Trousers as women's clothing

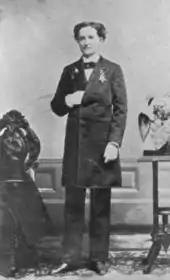
A black and white image of Mary Walker wearing a suit and standing facing the camera with her right hand tucked into her jacket.

Although some images from Mycenaean Greece (c. 1750 – c. 1050 BCE) suggest both women and men wore primitive trousers, in classical ancient Greece and ancient Rome, trousers were rarely worn in general. Instead, both wore a tunic as undergarment, with Roman women wearing a stola and men a toga as upper garment. Amongst the Germanic peoples, men generally wore long trousers, and women sometimes as well. It seems that ancient Egyptians and Mesopotamians wore no trousers but a vast array of aprons, robes, cloaks, and knee skirts. On the other hand, all Persians wore tight trousers, regardless of sex; at a later stage, they adopted some cloaks from the Assyrians. Other ancient Iranian peoples such as Scythians, Sarmatians, Sogdians and Bactrians among others, along with Armenians and Eastern and Central Asian peoples such as the Xiongnu/Hunnu, are known to have worn trousers. Trousers are believed to have been worn by both sexes among these early users.